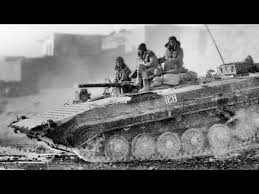
Label: BMP-1